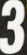
Number: 3